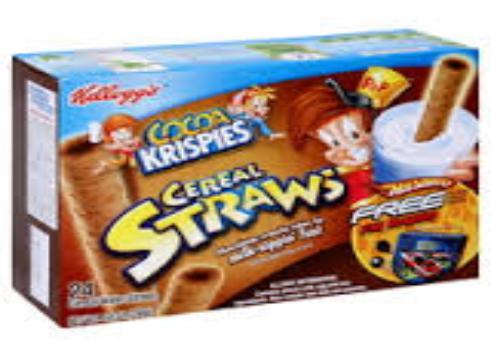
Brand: Cocoa Krispies
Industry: Food